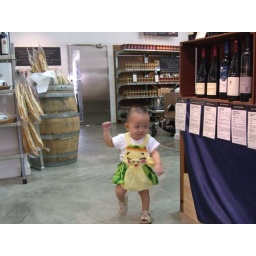
Kyan at Jones the Grocer in his watermelon pig outfit :p